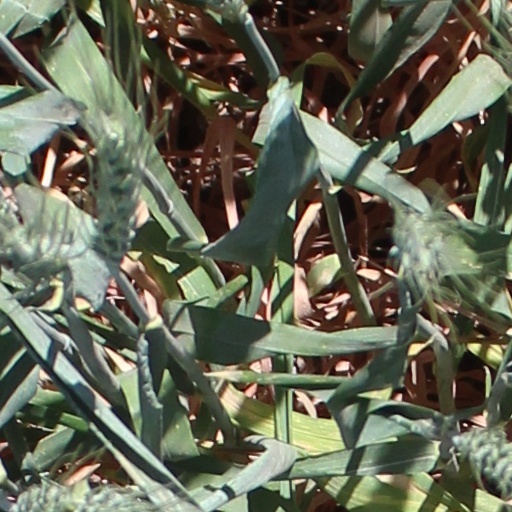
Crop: wheat